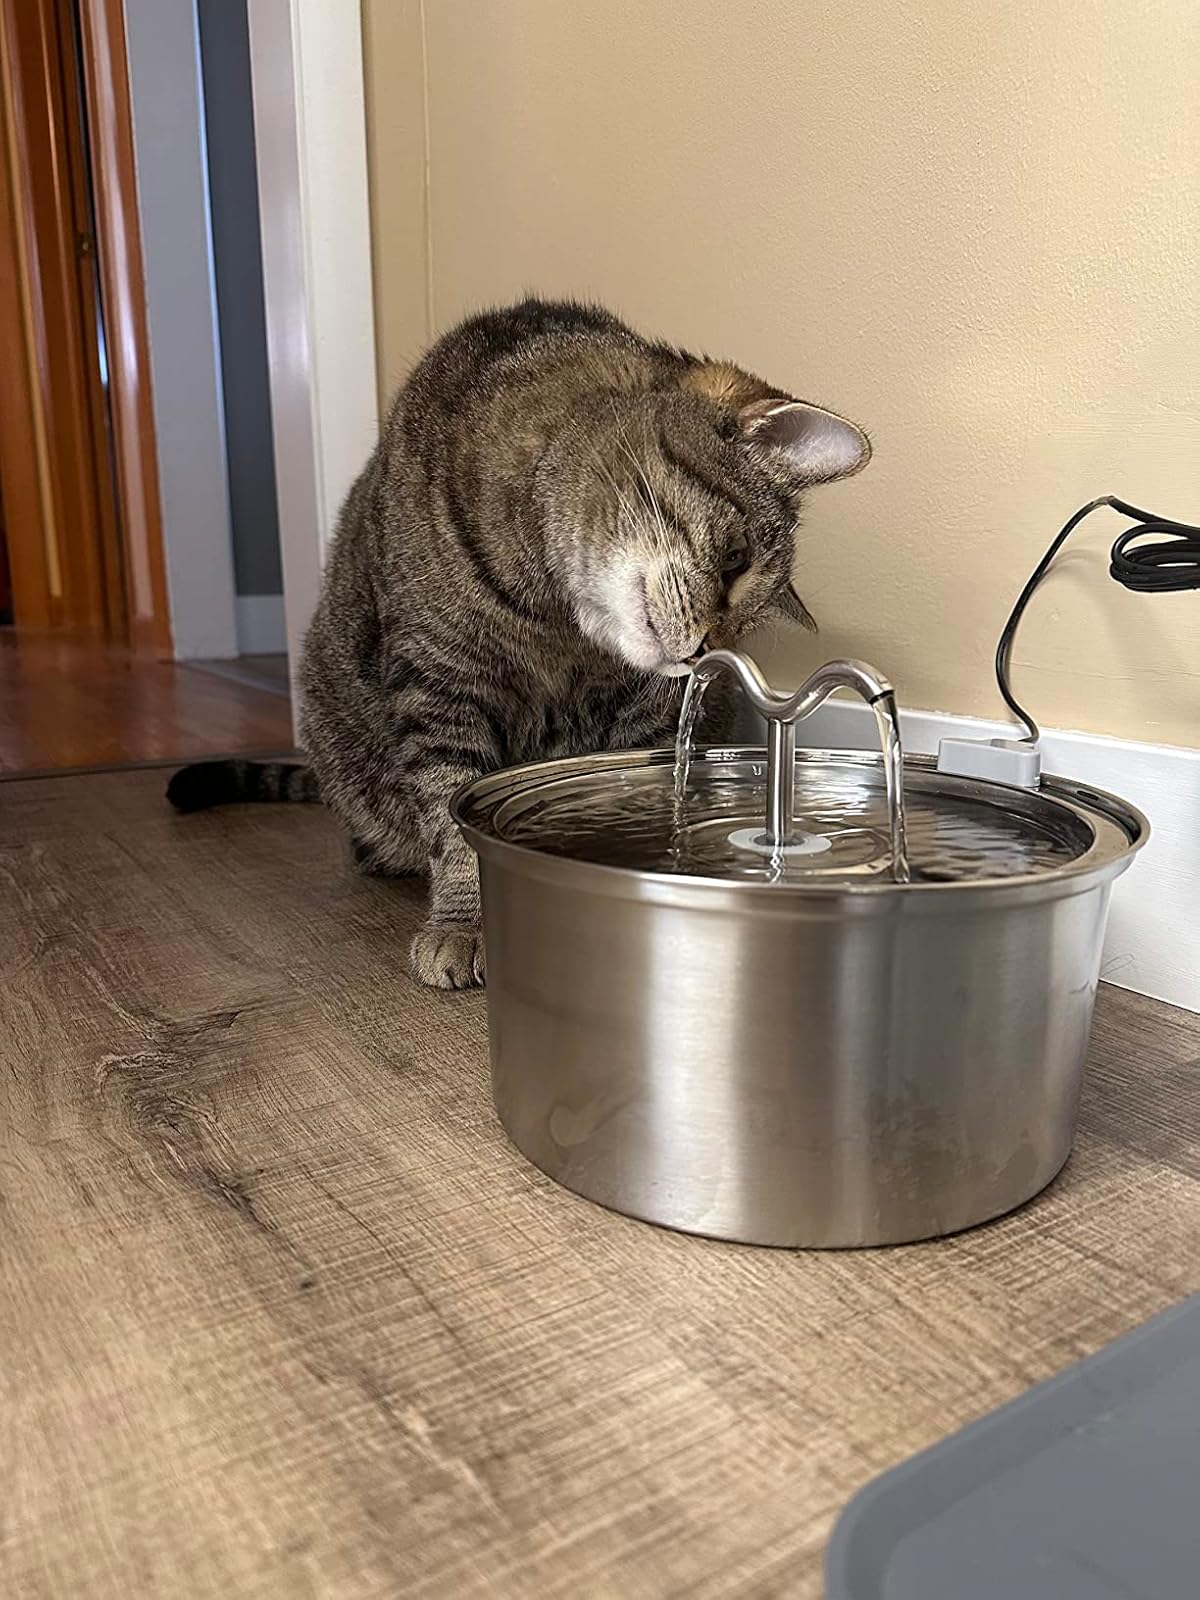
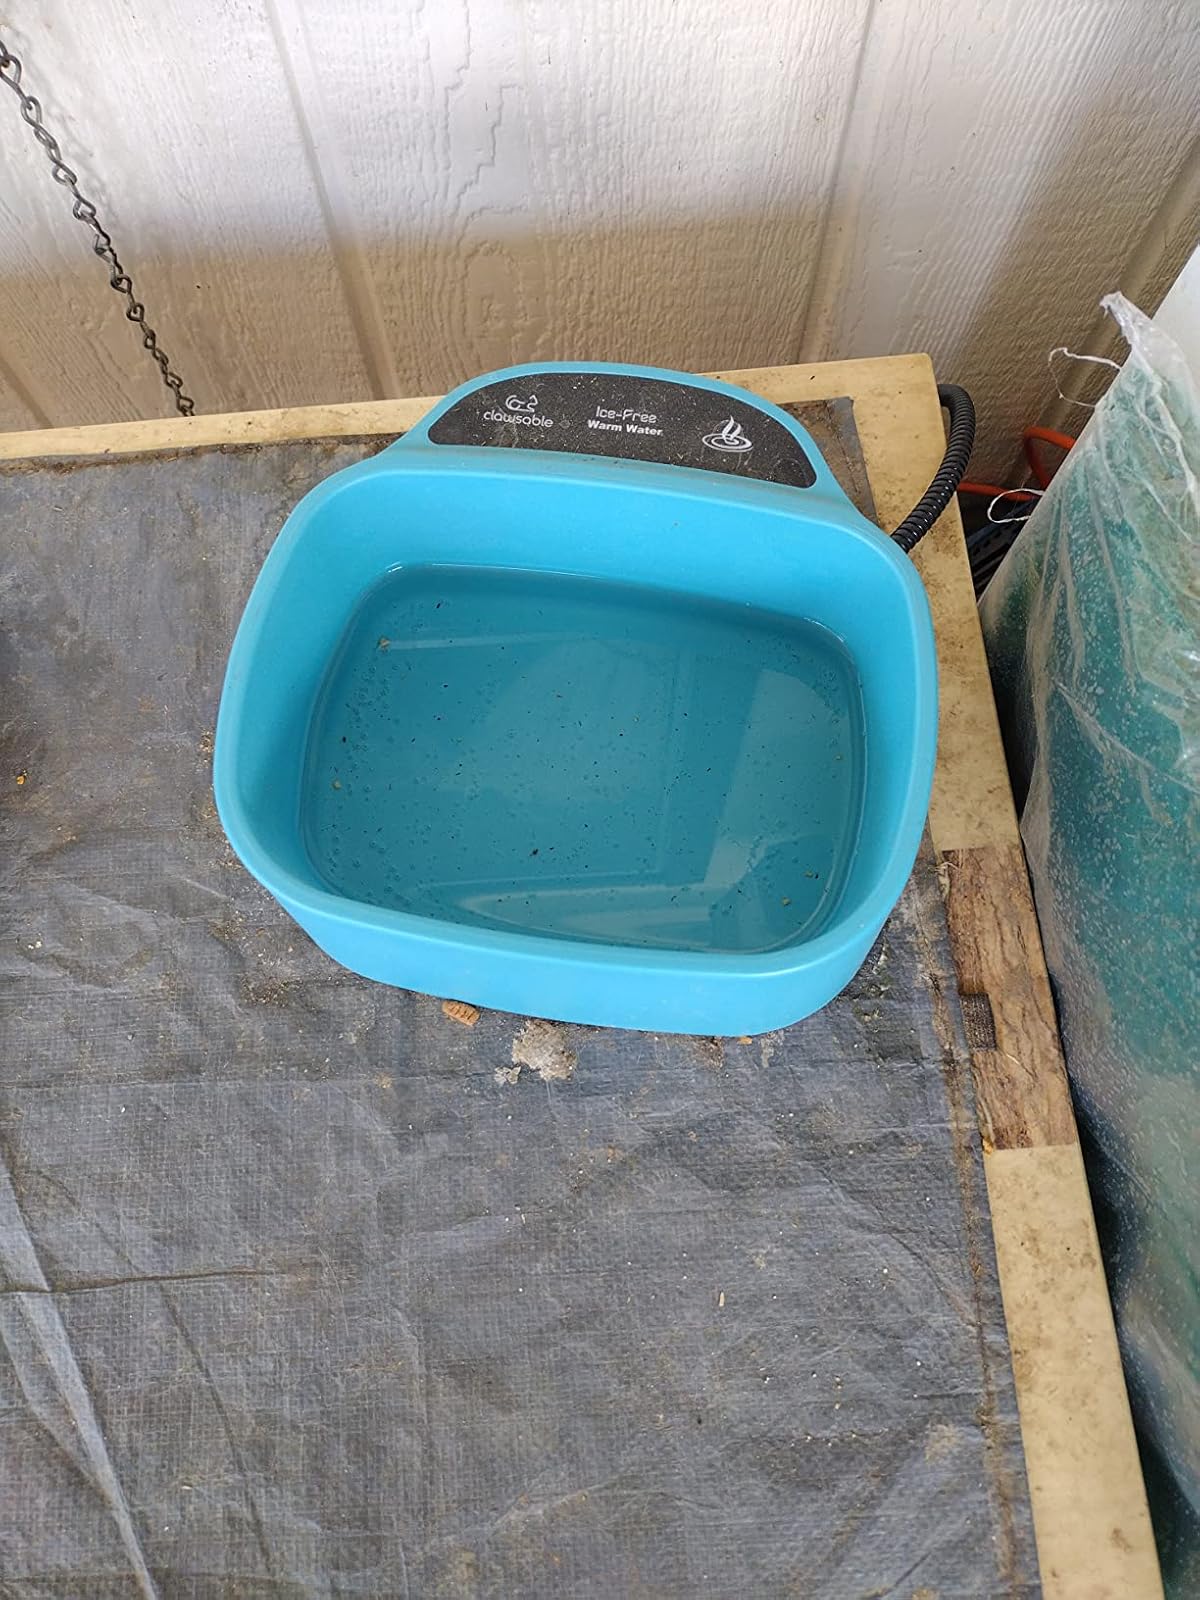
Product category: items_bowl
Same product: no